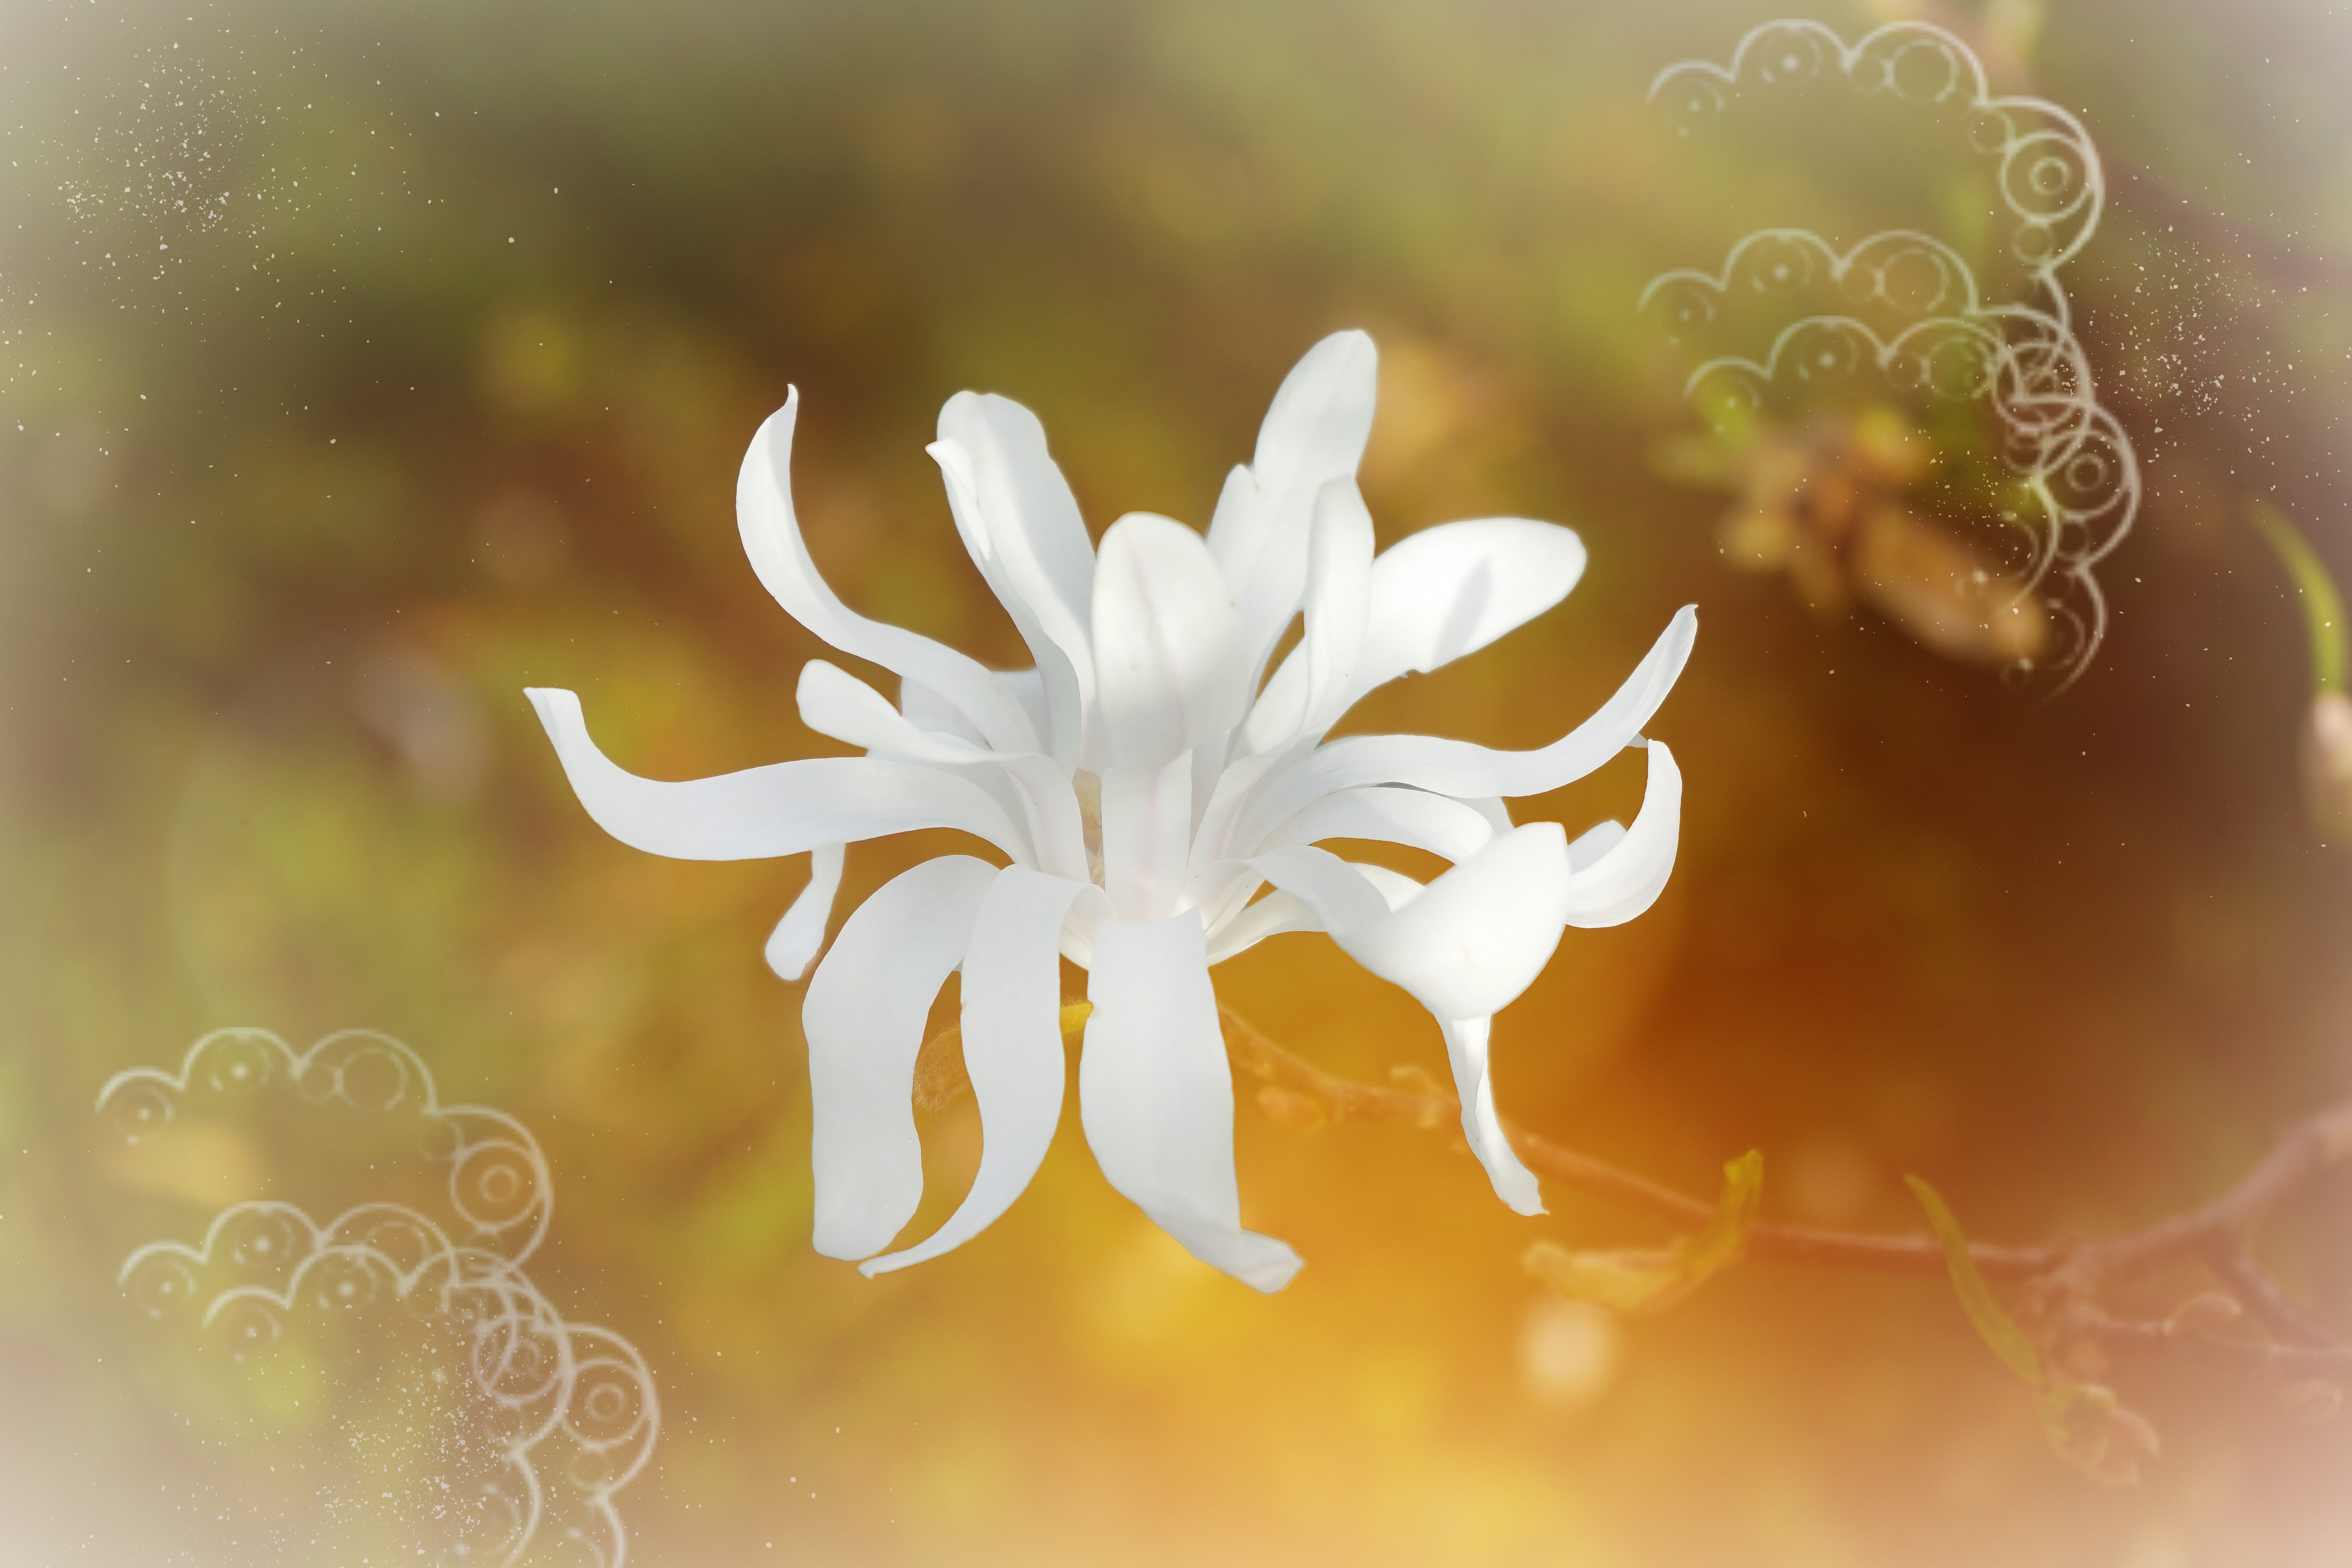
branch, blossom, plant, white, photography, sunlight, leaf, flower, petal, bloom, yellow, lighting, flora, wildflower, close up, lily, magnolia, macro photography, jasmine, flowering plant, magnoliengewaechs, land plant